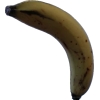
Label: banana